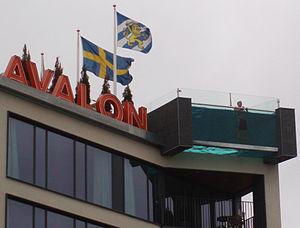
Piscine à ciel ouvert sur le toit de l’hôtel Avalon, à Göteborg, Suède. Svenska: Poolen på taket till Hotel Avalon.